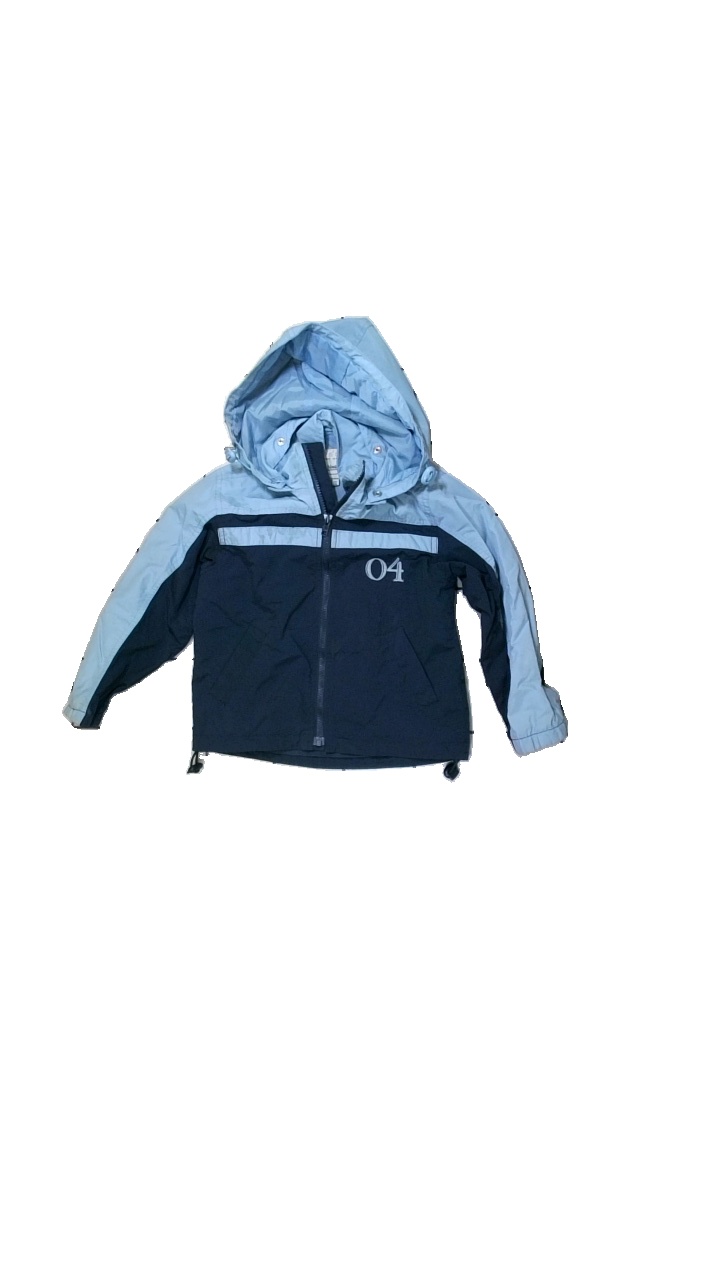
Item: Jacket (Children)
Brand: Dit N Dat
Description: Blue colorblocked jacket
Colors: Blue
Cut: Regular
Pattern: Other
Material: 100% Nylon
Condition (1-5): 2
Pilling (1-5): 5
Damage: stained
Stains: Major
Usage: Export
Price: <50